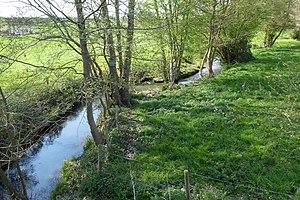
la Berthe, cours d'eau de 1ère catégorie géré par La Nogentaise, D110.7, Trizay, Eure-et-Loir, France.
La Berthe est une rivière du département français d'Eure-et-Loir, affluent en rive droite de la Rhône, sous-affluent de la Loire par l'Huisne, la Sarthe et la Maine.
Trizay-Coutretot-Saint-Serge est une commune française située dans le département d'Eure-et-Loir en région Centre-Val de Loire. Elle fait partie de l'ancienne province du Perche.